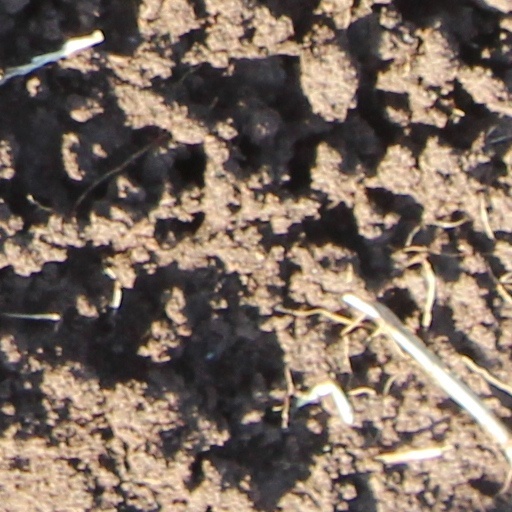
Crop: wheat